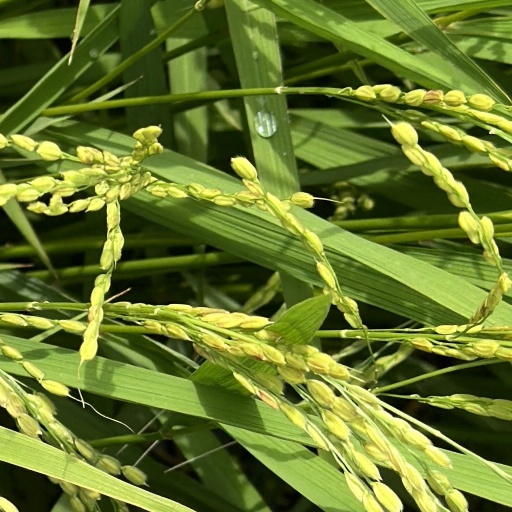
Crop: rice